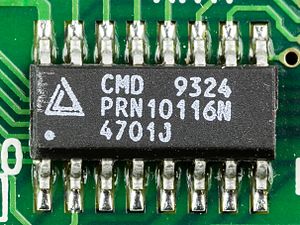
Elektrisk tilledning
Overflademonteret integreret kredsløb med 16 måge-tilledningsben.
Indenfor elektronik og elektricitet er en tilledning en elektrisk forbindelse bestående af en længde elektrisk ledende tråd, eller ben/metalflade på en overflademonteret komponent, som kommer fra en elektronisk komponent. Tilledninger anvendes til fysisk støtte, overføre elektrisk strøm, til at måle på elektroniske kredsløb, til at overføre information/signaler elektrisk - og nogle gange som køleplade. De små tilledninger som kommer ud fra hulmontage komponenter bliver ofte også kaldet tilledningsben eller blot ben.